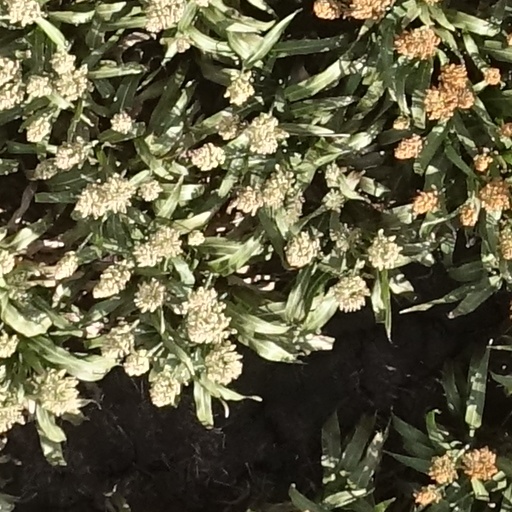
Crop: sorghum